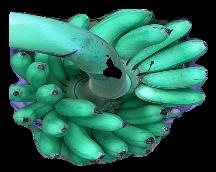
Variety: rasbale
Grade: grade1